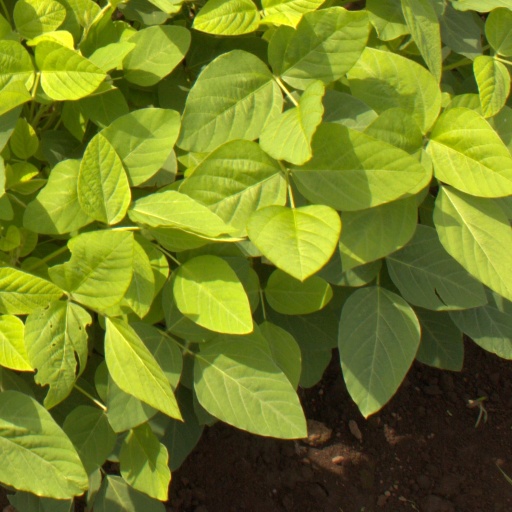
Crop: soybean